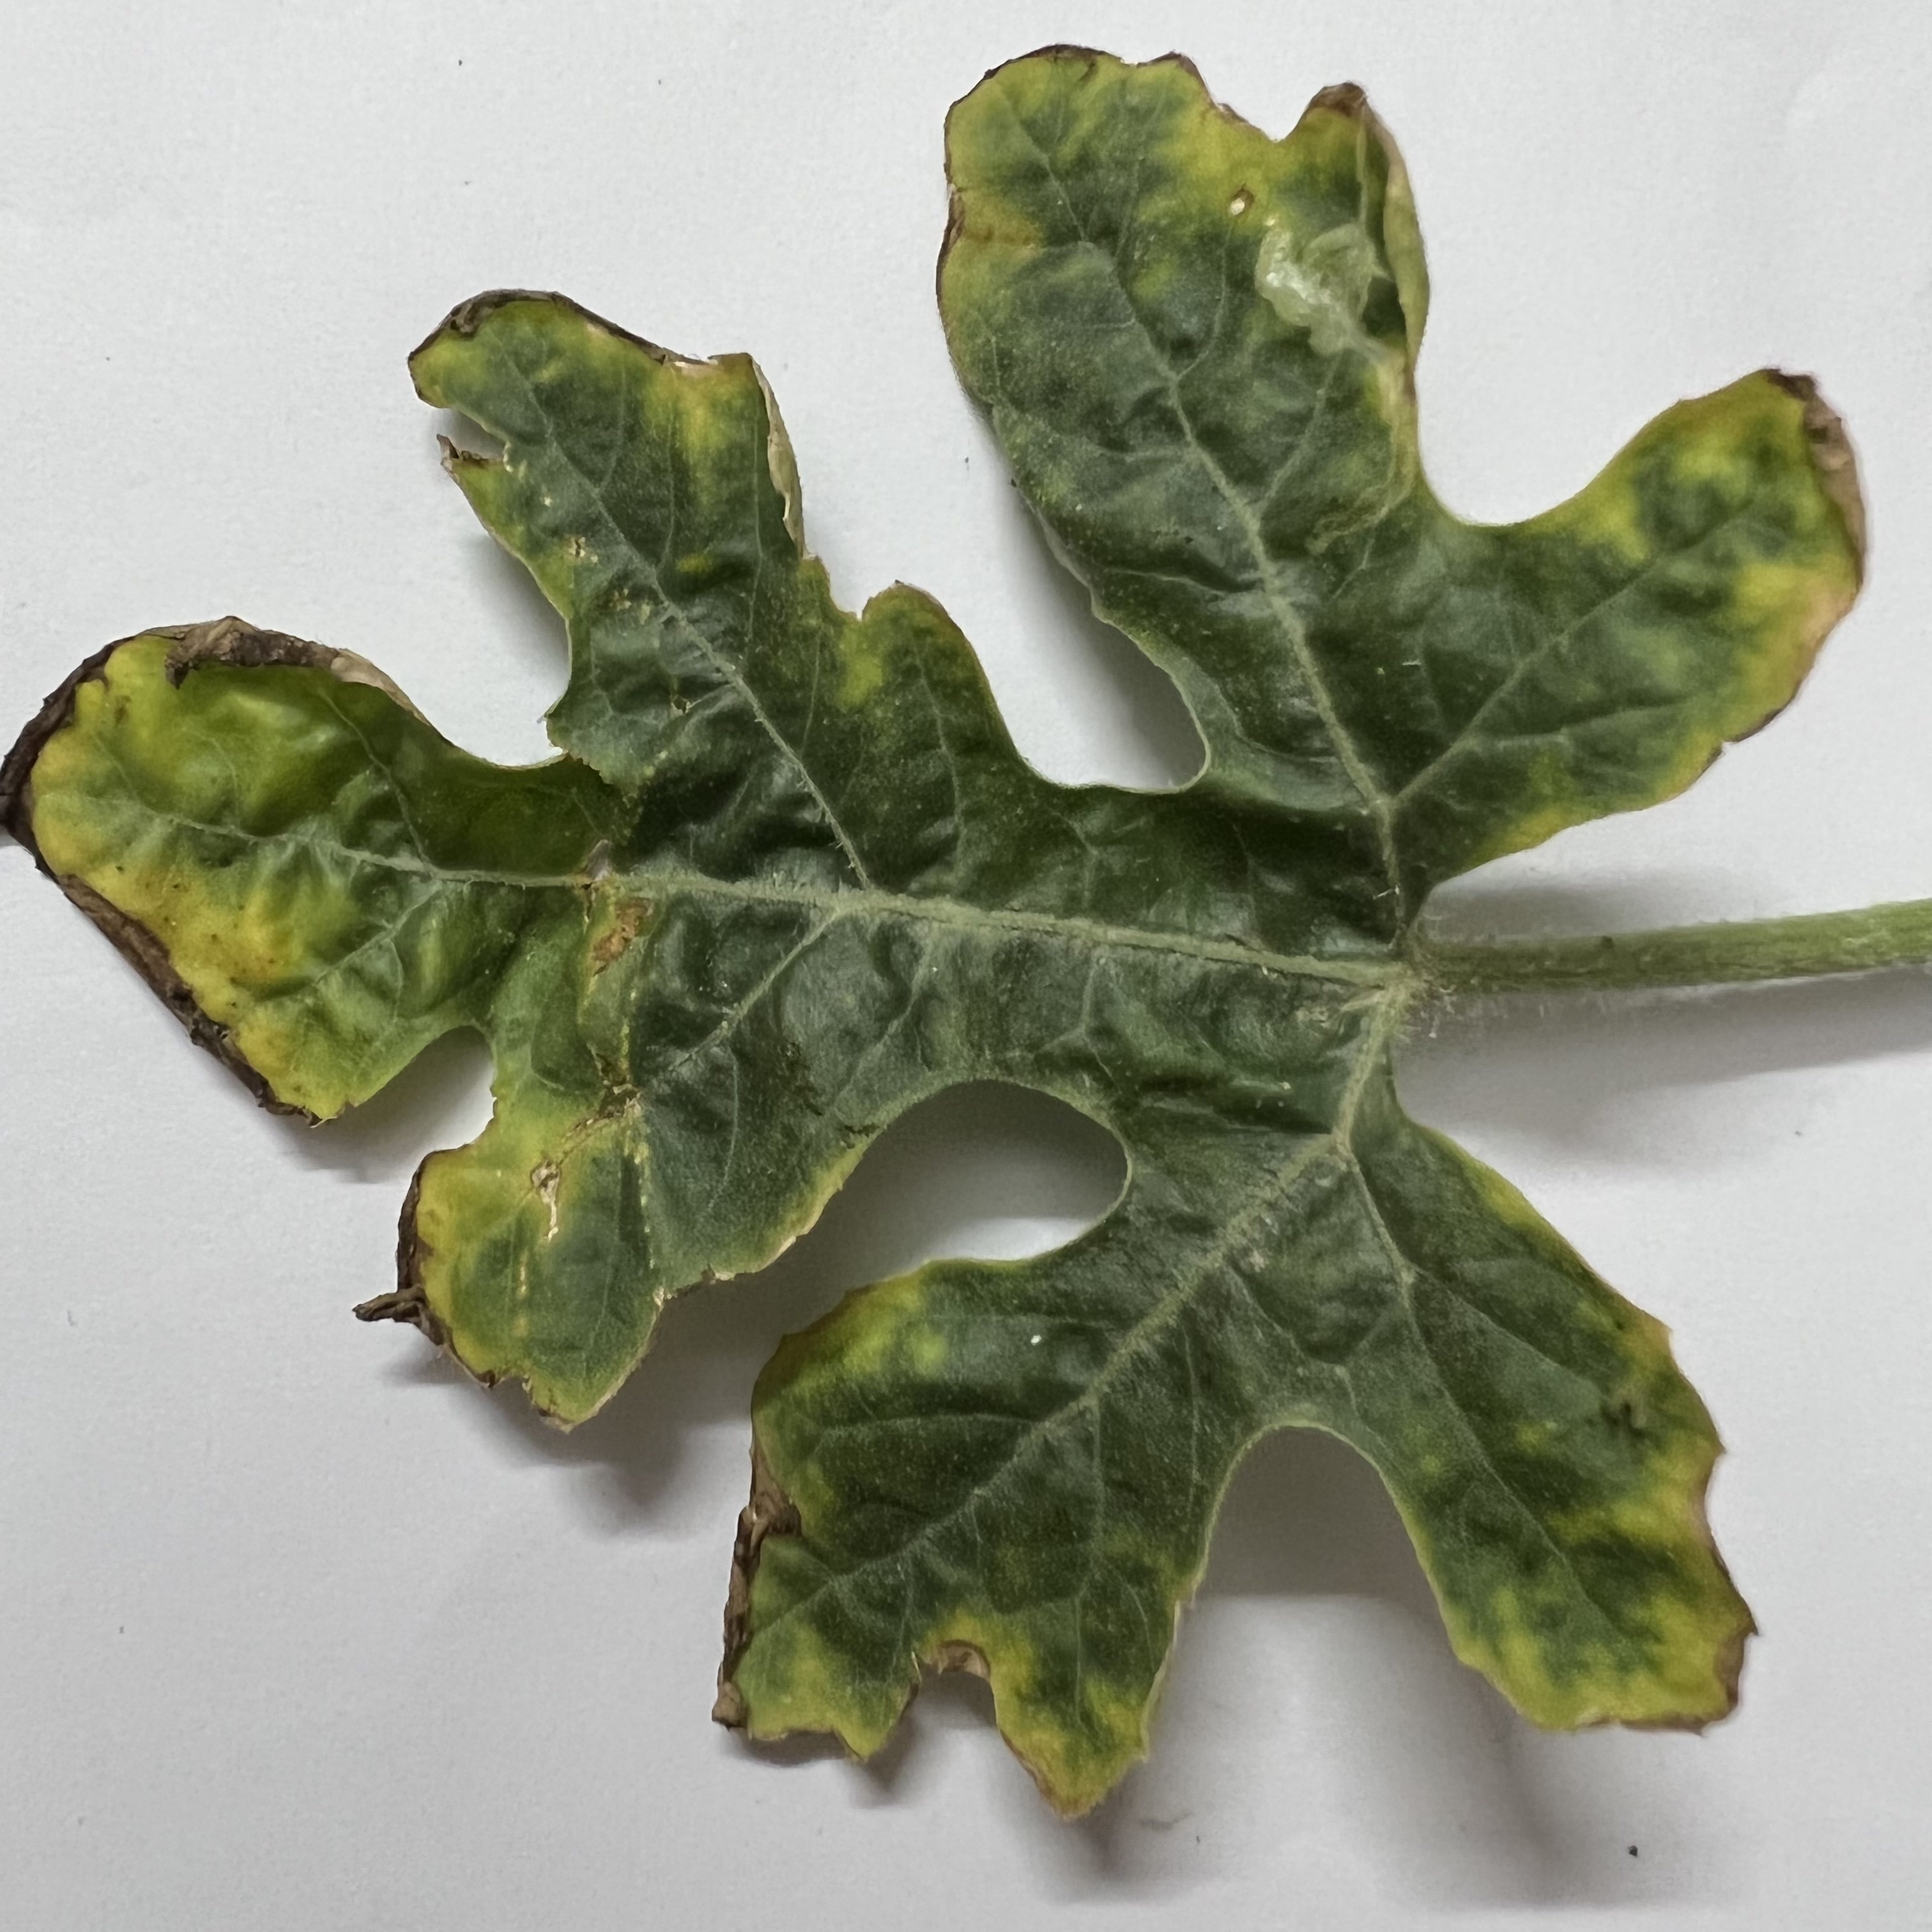
Label: Downy_Mildew